NGC 1265

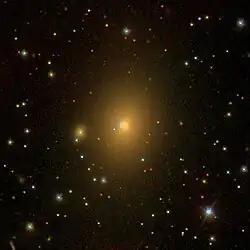
SDSS image of NGC 1265

NGC 1265 is a Fanaroff and Riley class 1 radio galaxy located in the constellation Perseus, a member of the Perseus Cluster.